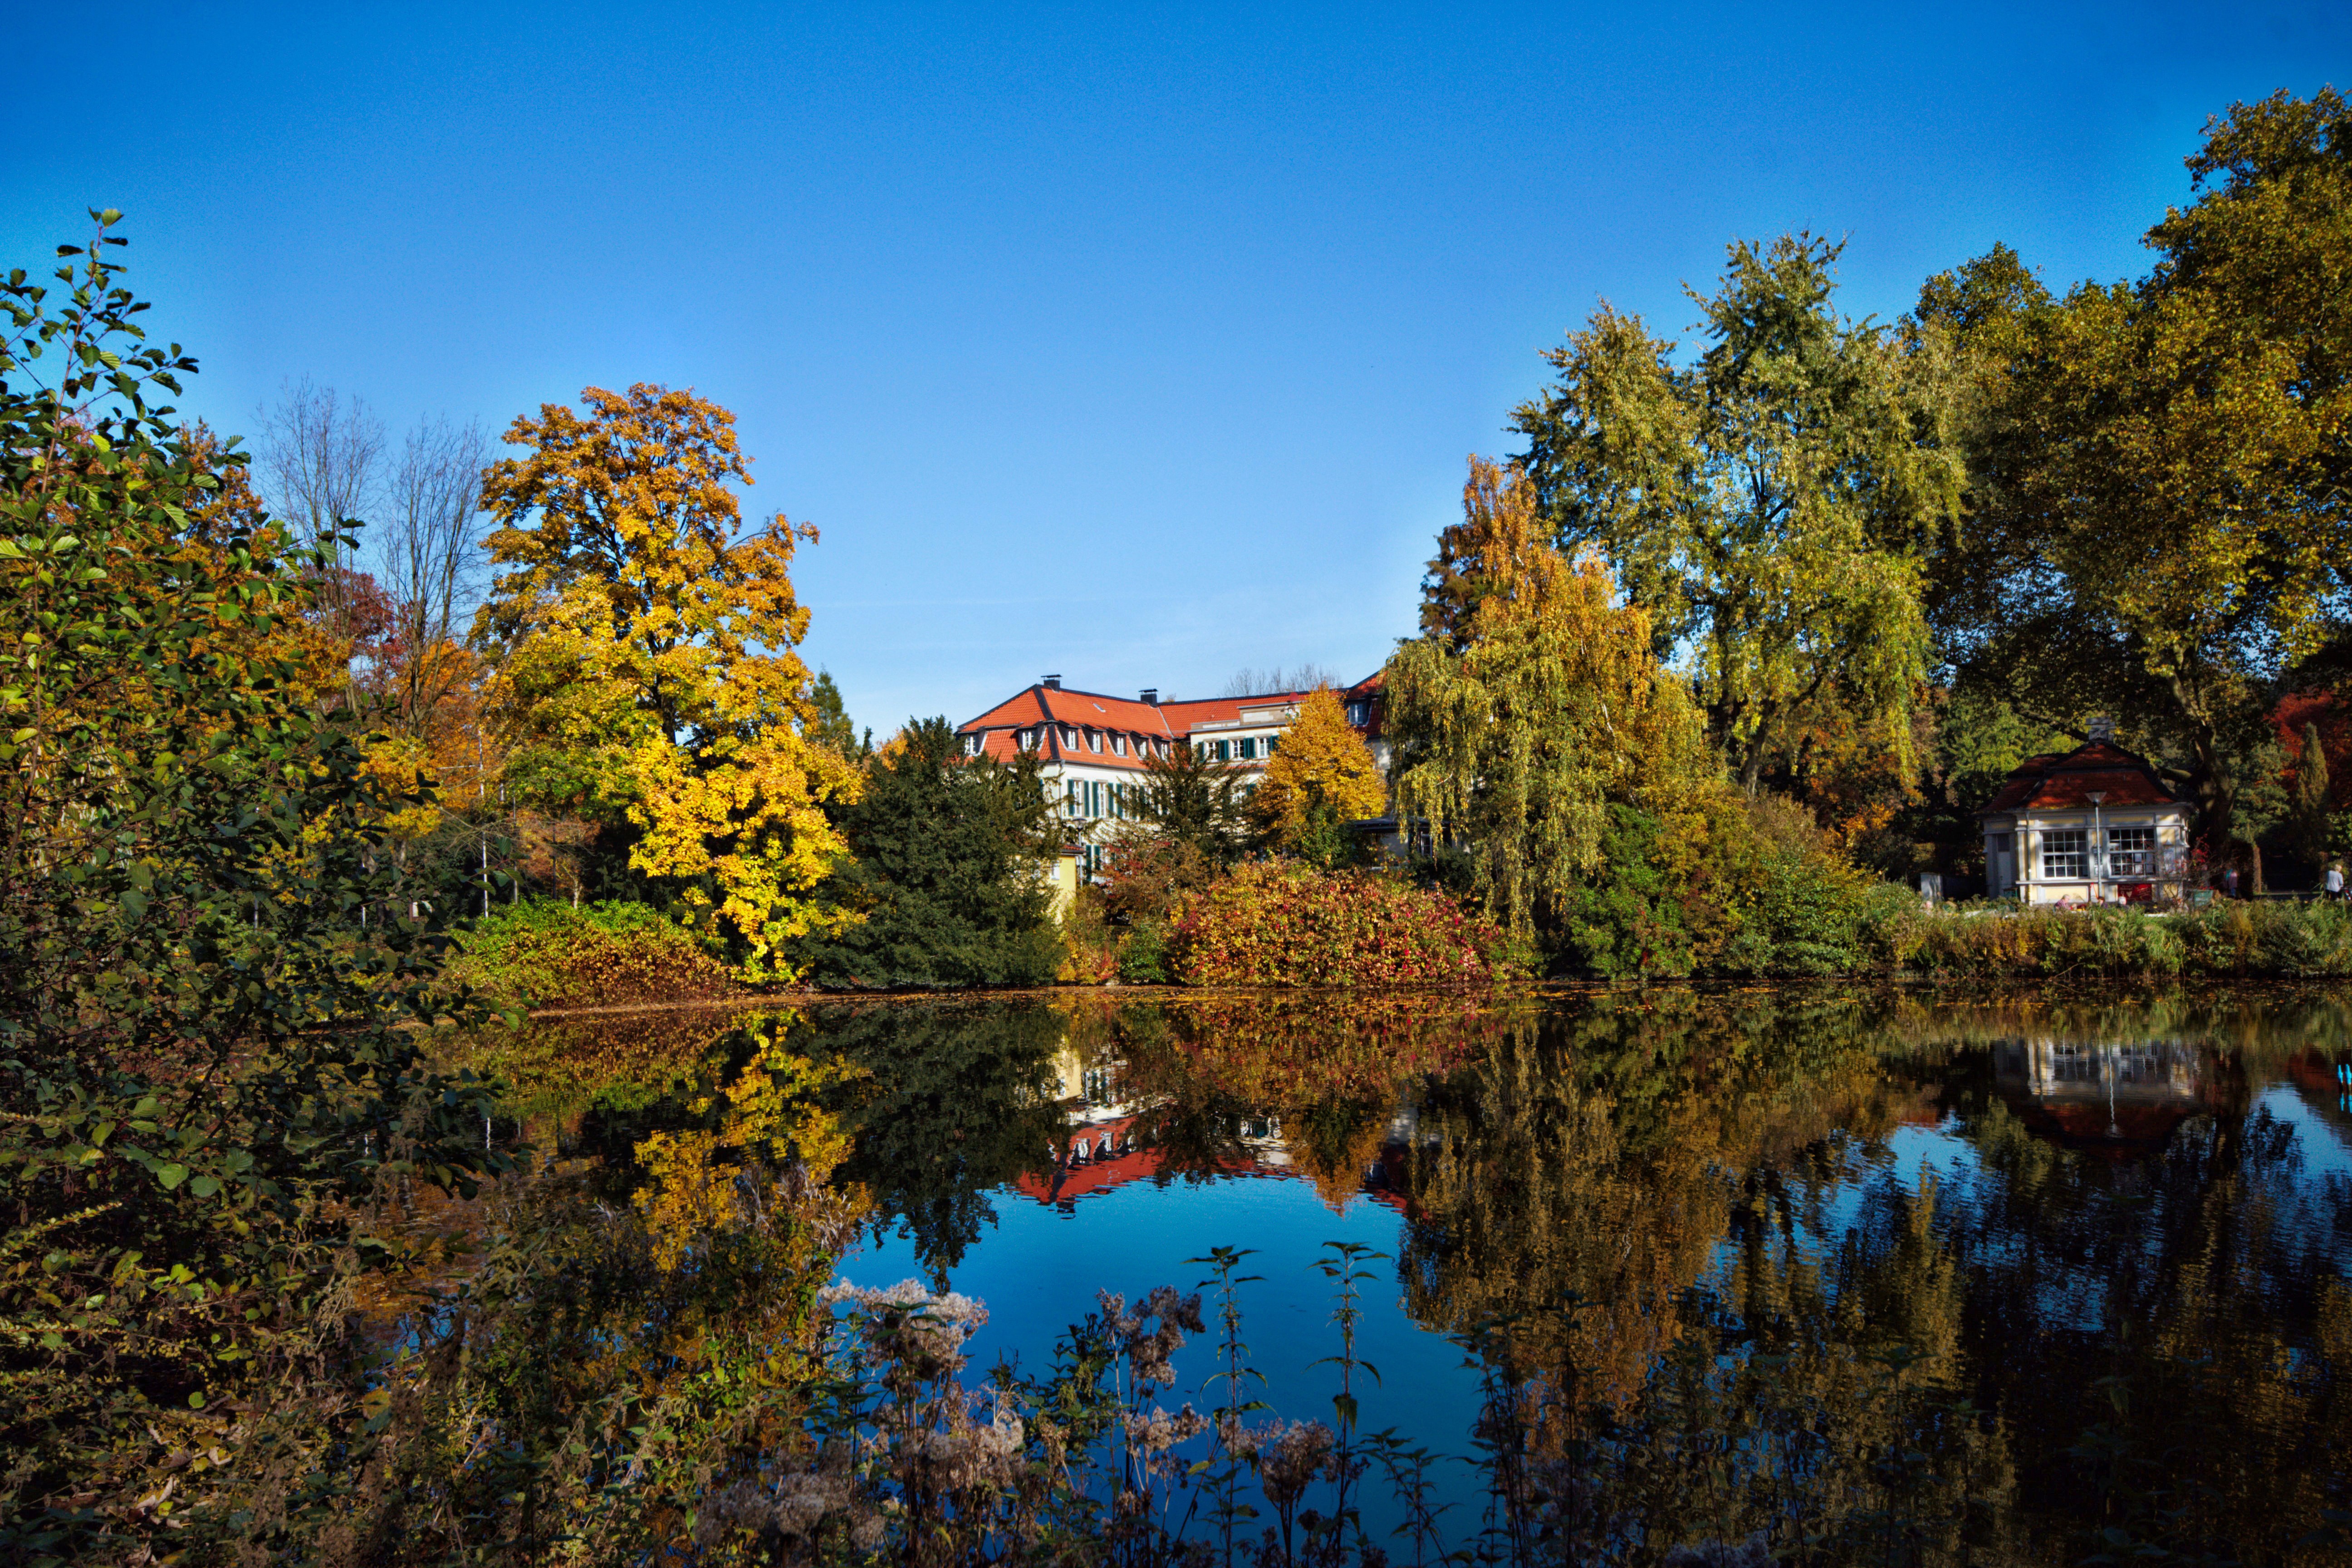
landscape, tree, nature, forest, wilderness, mountain, leaf, lake, river, pond, reflection, autumn, park, season, trees, gelsenkirchen, idyll, ecosystem, woody plant, castle mountains